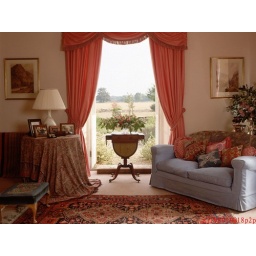
Red curtains frame a window in a country style living room.